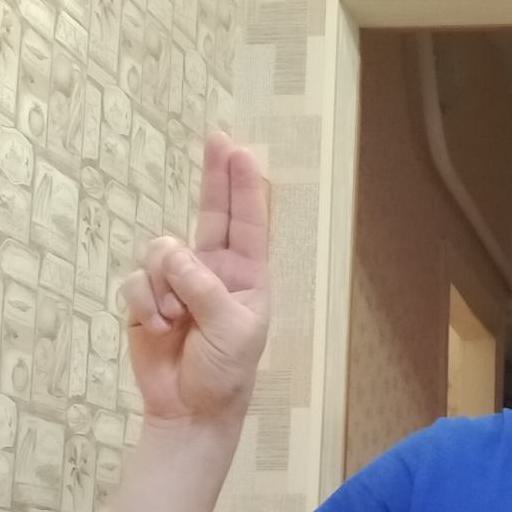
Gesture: two_up